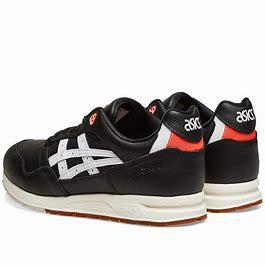
Brand: Asics
Model: Gel Saga